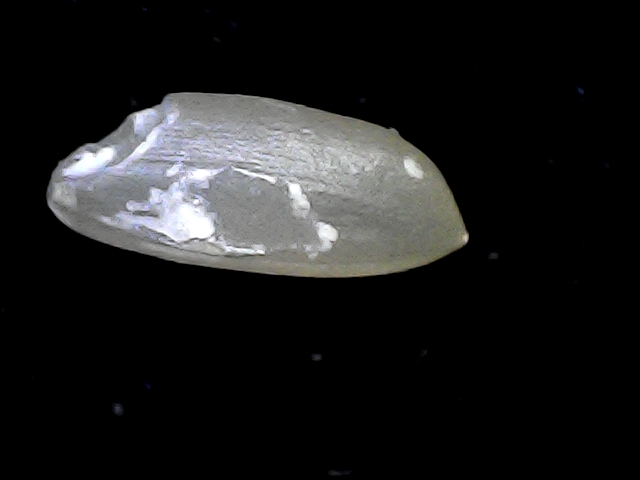
Rice variety: BD39